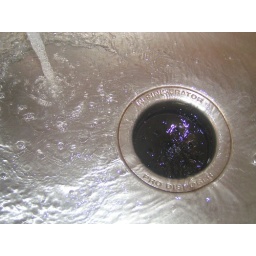
the sink in the apartment at the UCDC building